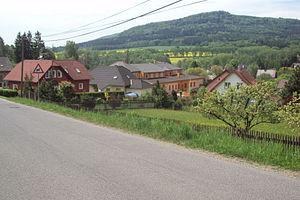
Okrouhlá est une commune du district de Česká Lípa, dans la région de Liberec, en République tchèque. Sa population s'éleve à 553 habitants en 2018.